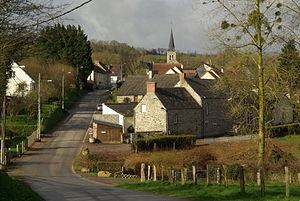
Village de Saint-Lambert.
Saint-Lambert est une commune française, située dans le département du Calvados en région Normandie, peuplée de 275 habitants.